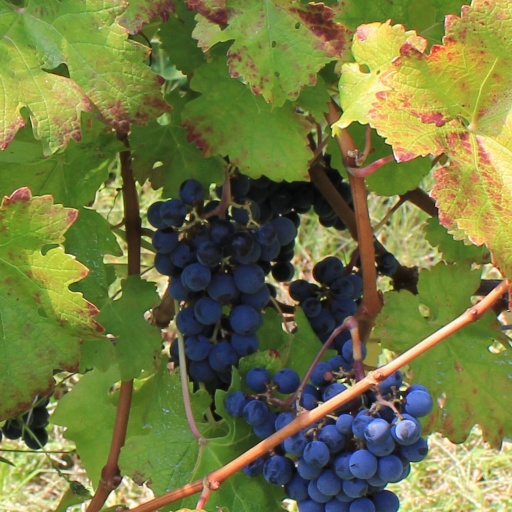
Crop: grape